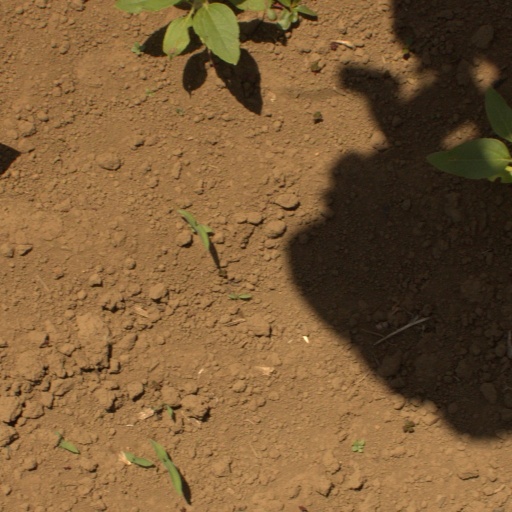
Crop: Jerusalem artichoke